Morris County, New Jersey

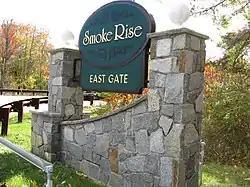
East Gate Entrance to Smoke Rise, an upscale private gated community located in Kinnelon

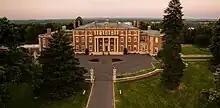
The Vanderbilt-Twombly mansion, centerpiece of FDU's Florham Campus

Morris County is governed by a Board of County Commissioners comprised of seven members who are elected at-large in partisan elections to three-year terms on a staggered basis, with either one or three seats up for election each year as part of the November general election. Actual day-to-day operation of departments is supervised by County Administrator Deena Leary.